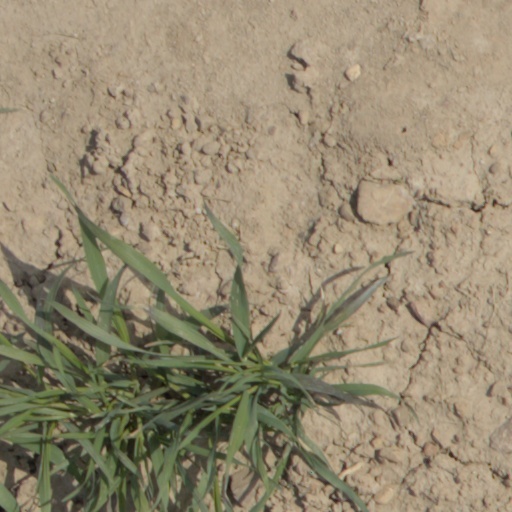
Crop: wheat